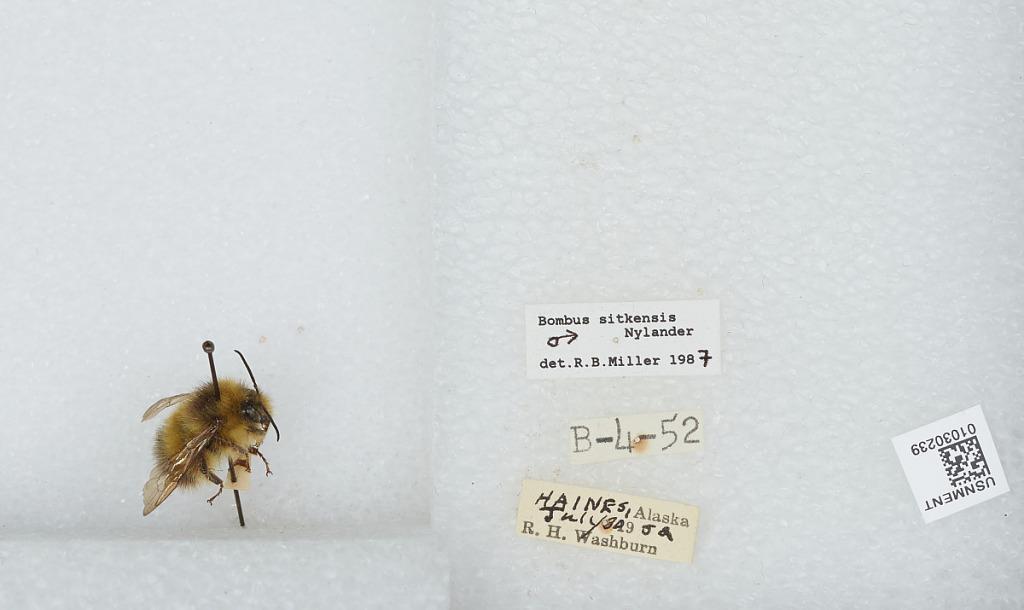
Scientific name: Bombus (Pyrobombus) sitkensis Nylander
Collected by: R. Washburn
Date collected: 1952-7-30
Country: United States
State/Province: Alaska
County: Haines
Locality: Haines
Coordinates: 59.2339, -135.447